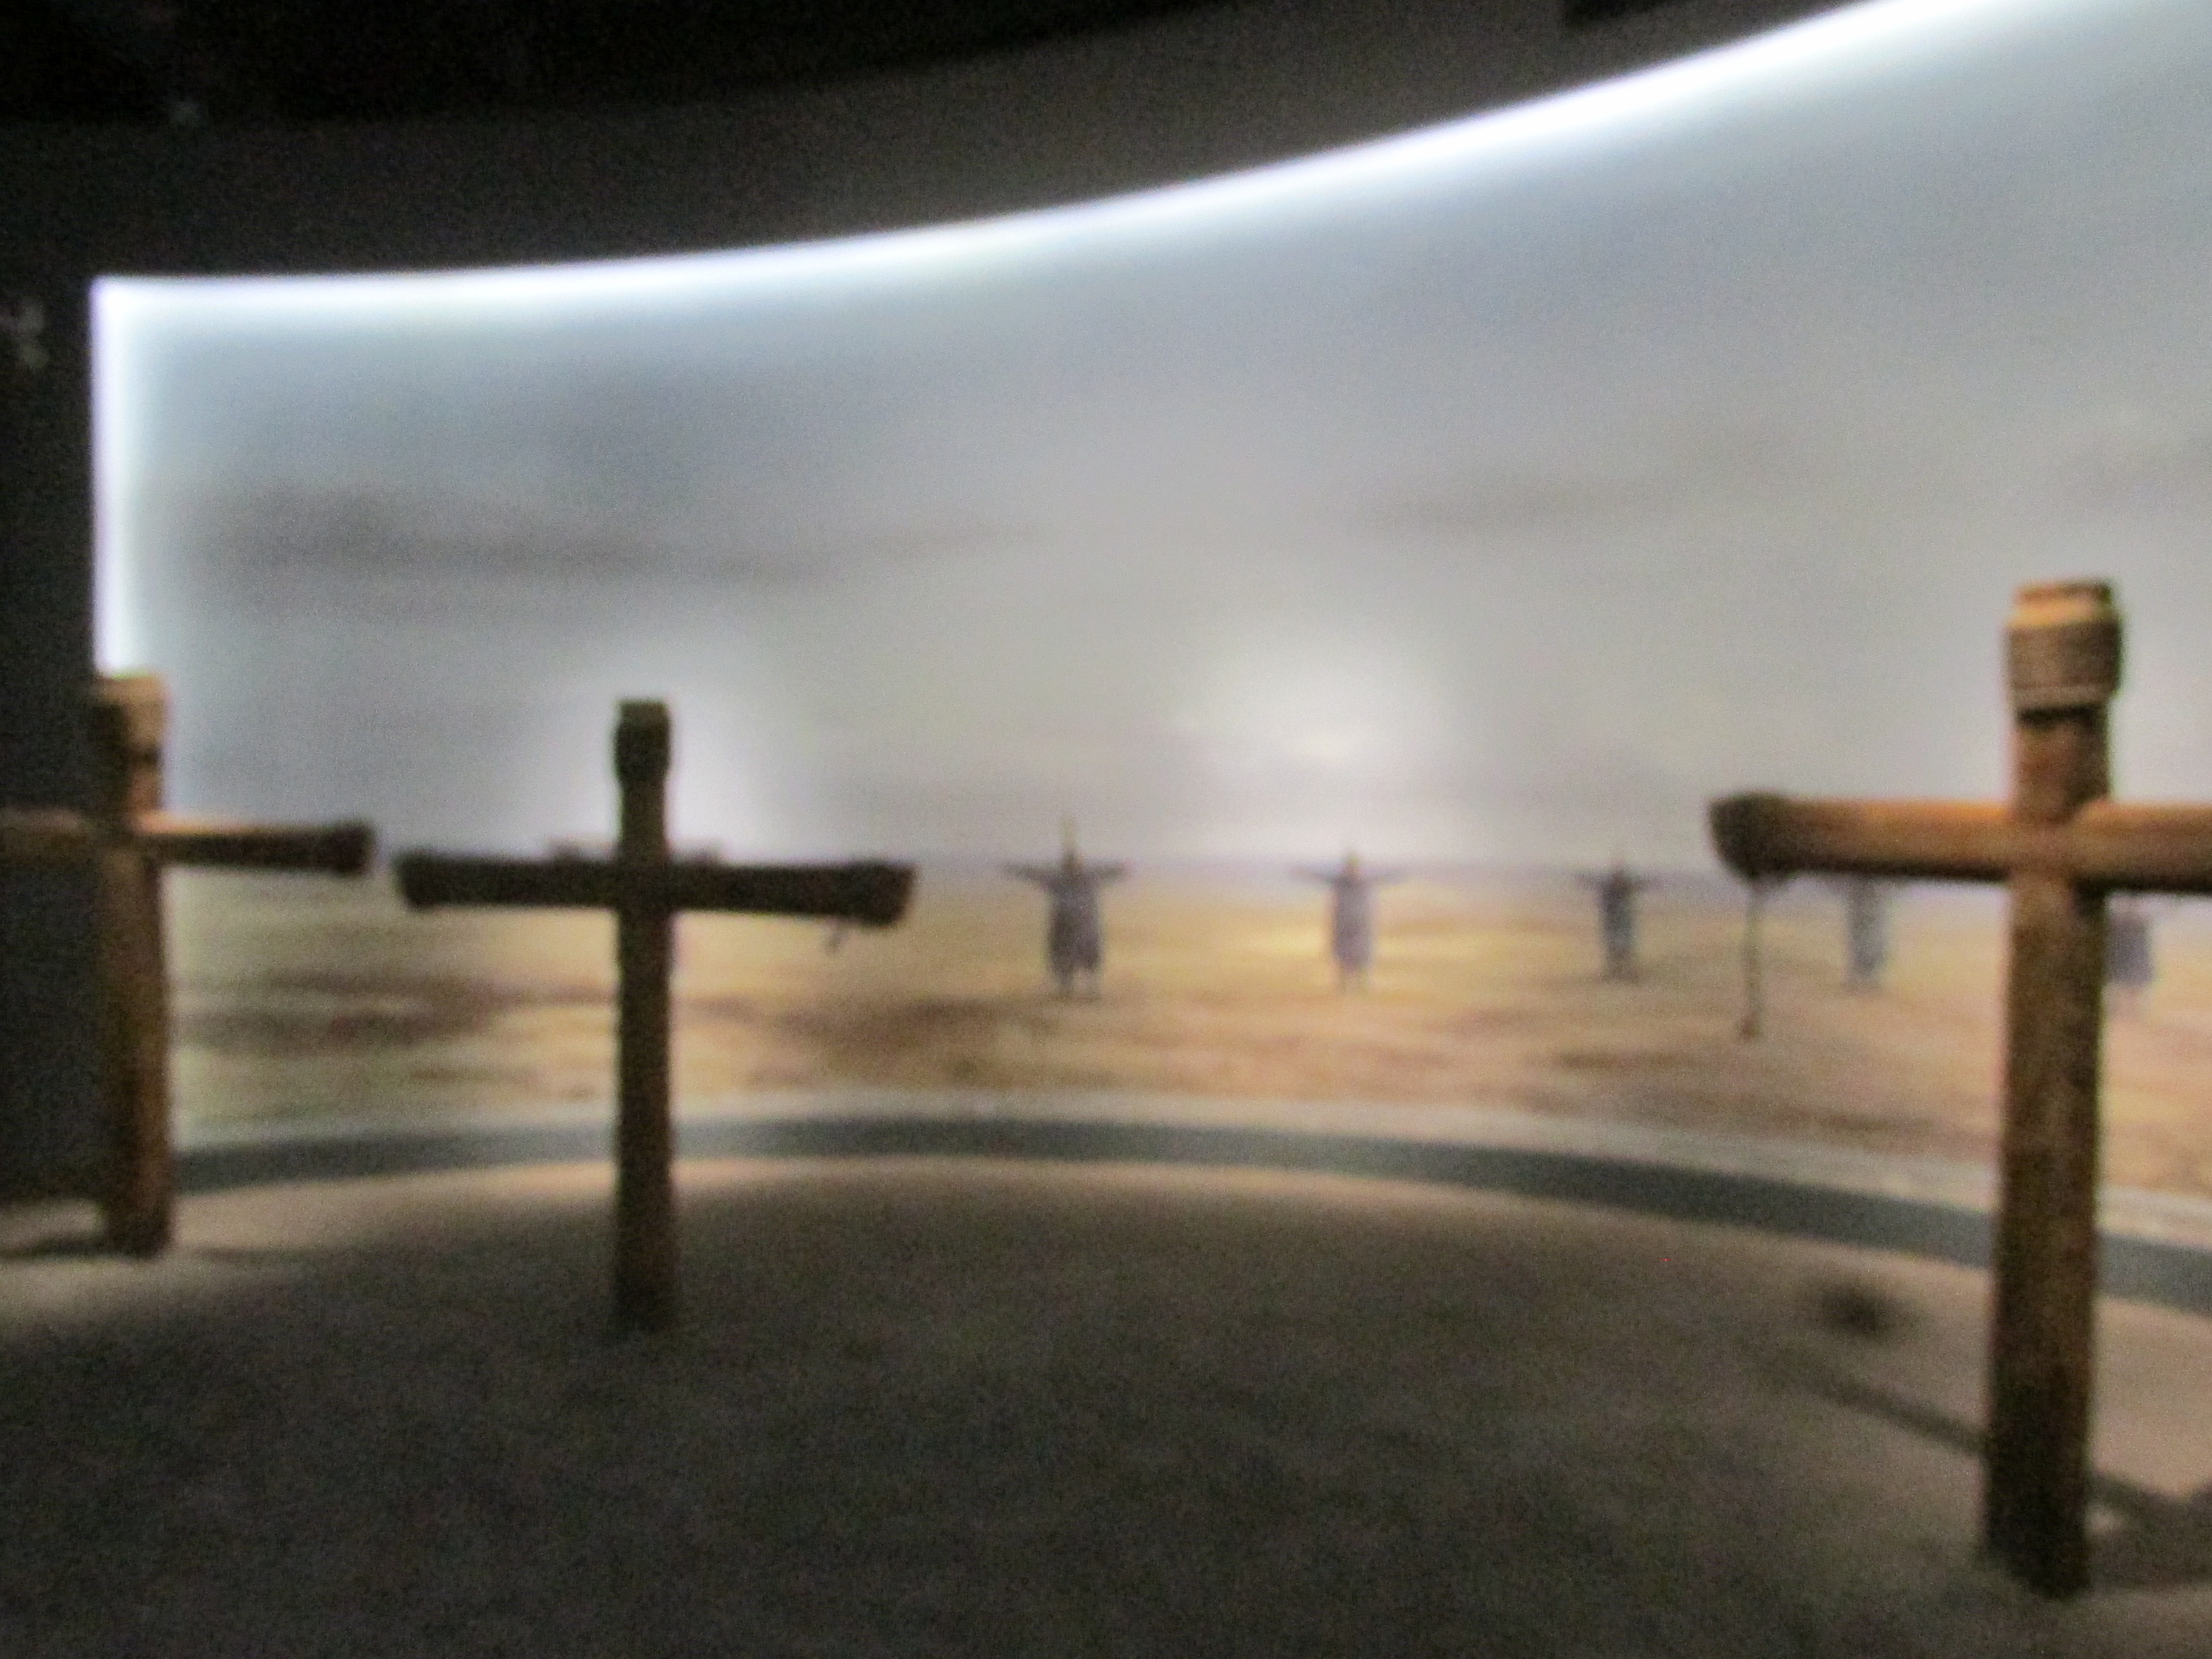
tourism, adventure, Beautiful Places, Pretty Places, environment, Interesting Places, harbin, museums, architecture, art, nature, museum, history, ancient history, china, asia, imperial palace, dynasty, beijing, planning, exhibition, sculpture, map, cross, religious item, sky, symbol, atmosphere